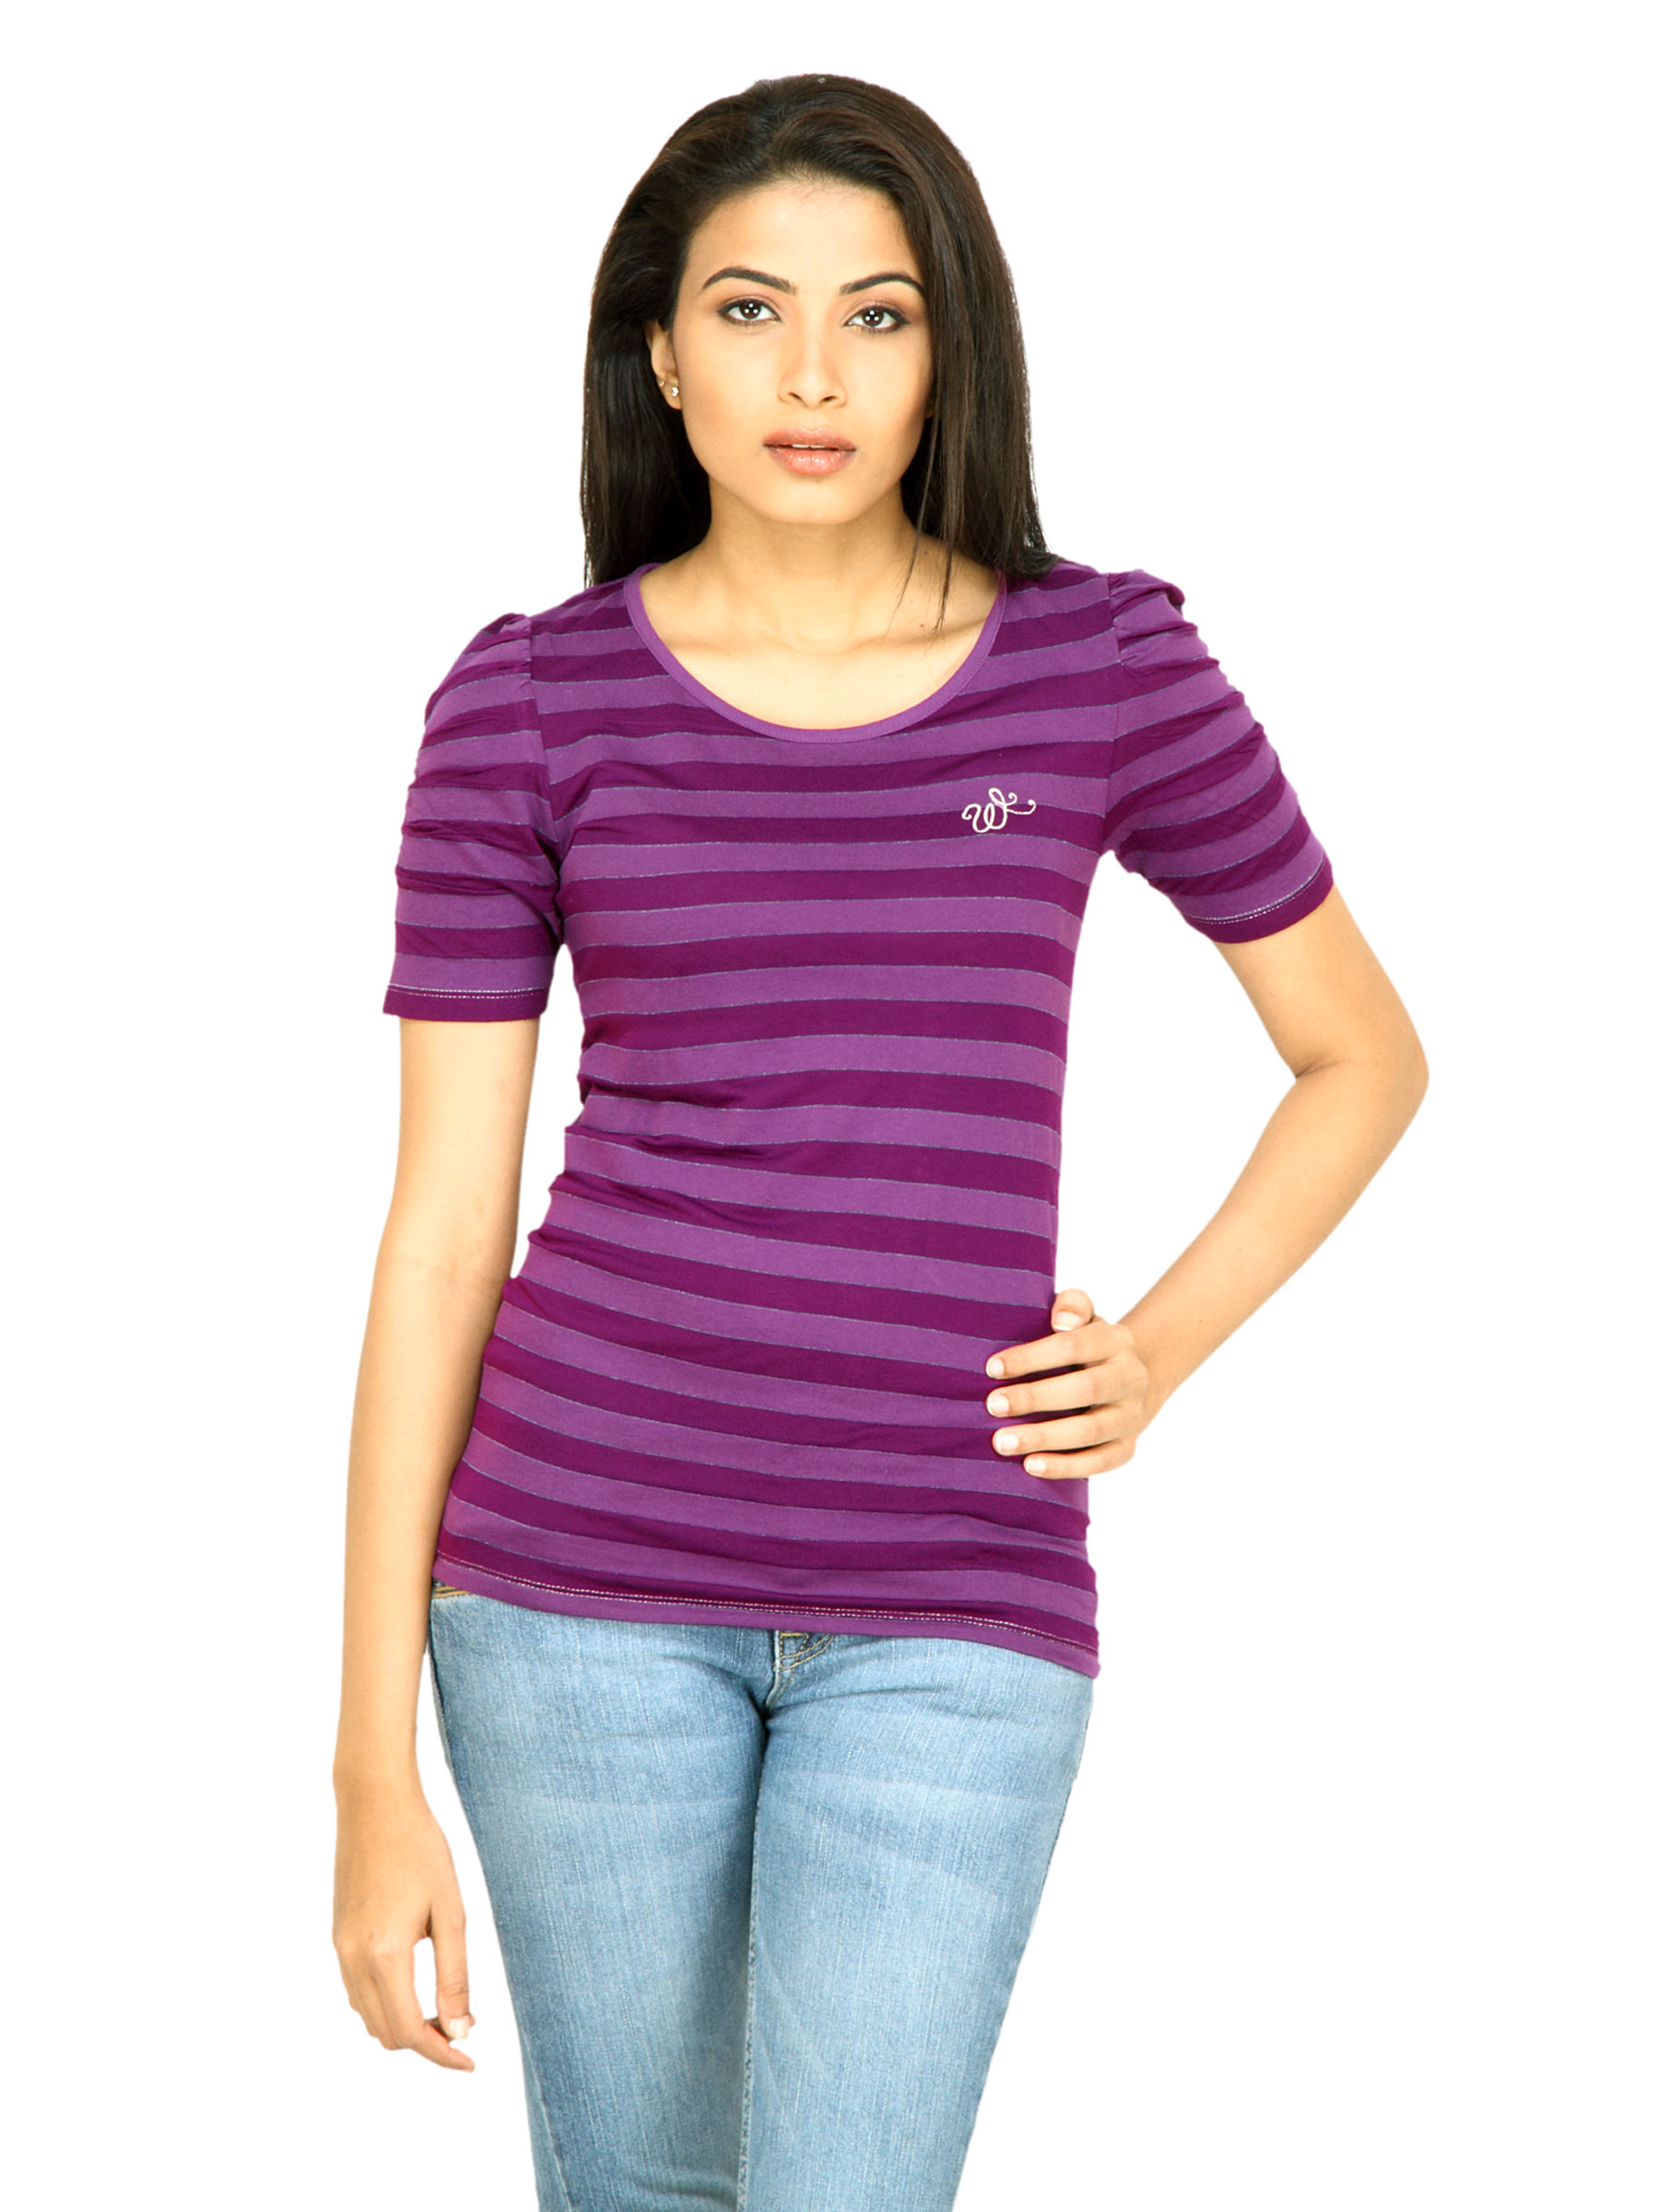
Wrangler Women Striped Purple Top
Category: Apparel / Topwear / Tops
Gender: Women
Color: Magenta
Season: Summer 2012
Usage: Casual